HM Land Registry

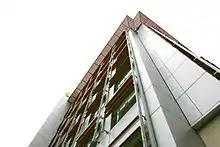
Trafalgar House, Bedford Park, Croydon, Greater London; HM Land Registry Head Office and Croydon Local Office

HM Land Registry registers the ownership of property, as well as noting other interests in registered land. It is one of the largest property databases in Europe. At the peak of the property boom in 2007, £1 million worth of property was processed every minute in England and Wales.